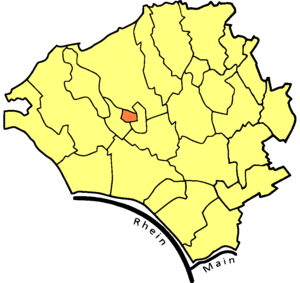
Westend est un quartier de la ville de Wiesbaden en Allemagne. Westend est le quartier le plus densément peuplé de la ville et le district urbain le plus dense en Allemagne.